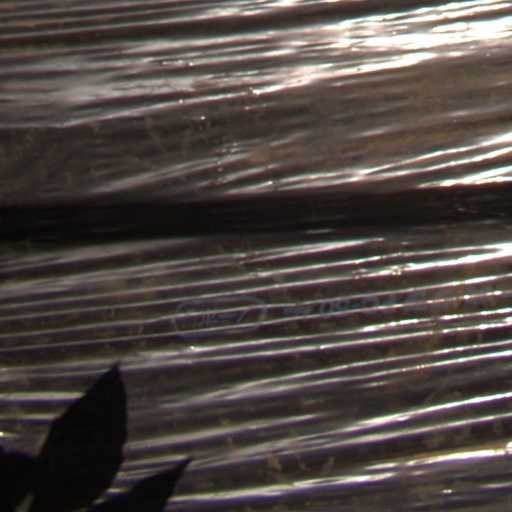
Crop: Jerusalem artichoke